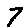
Label: 7